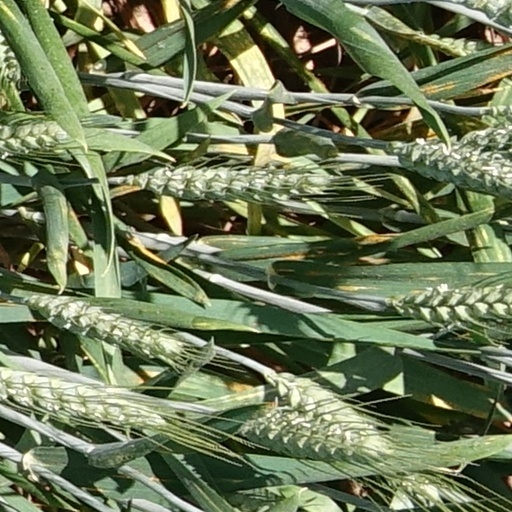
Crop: wheat